Steinar Ofsdal

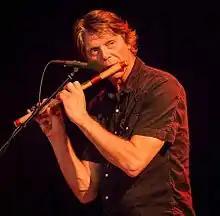
Steinar Ofsdal in concert, 2016

Ofsdal has since 1967 performed on numerous stages in Norway, and worldwide in different settings. He has performed alone or within one of his many bands, and is also known as one of the members of the folk group Bukkene Bruse, including Annbjørg Lien, Arve Moen Bergset and Bjørn Ole Rasch.